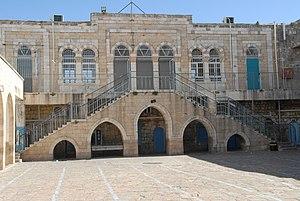
La Via Dolorosa est une rue de la vieille ville de Jérusalem.